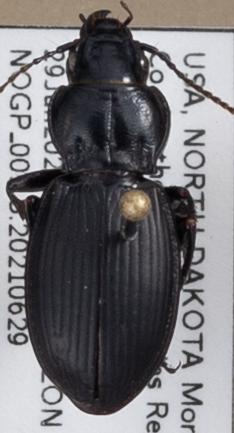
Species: Cyclotrachelus torvus
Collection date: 2021-06-29
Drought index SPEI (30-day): -1.45
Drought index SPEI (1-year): -2.09
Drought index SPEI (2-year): -1.01